History of biochemistry

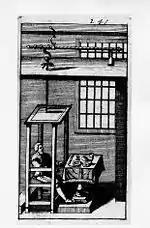
Santorio Santorio in his steelyard balance, from "Ars de statica medecina", first published 1614

The term "metabolism" is derived from the Greek – for 'change', or 'overthrow'. The history of the scientific study of metabolism spans 800 years. The earliest of all metabolic studies began during the early thirteenth century (1213–1288) by a Muslim scholar from Damascus named Ibn al-Nafis. al-Nafis stated in his most well-known work "Theologus Autodidactus" that "that body and all its parts are in a continuous state of dissolution and nourishment, so they are inevitably undergoing permanent change." Although al-Nafis was the first documented physician to have an interest in biochemical concepts, the first controlled experiments in human metabolism were published by Santorio Santorio in 1614 in his book . This book describes how he weighed himself before and after eating, sleeping, working, sex, fasting, drinking, and excreting. He found that most of the food he took in was lost through what he called "insensible perspiration".